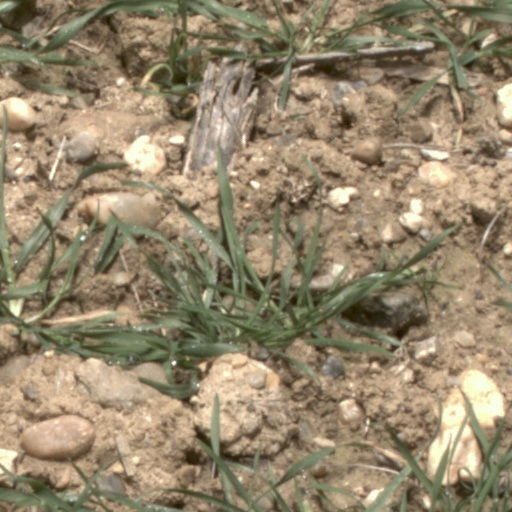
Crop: wheat